Aleksandr I. Kuprin

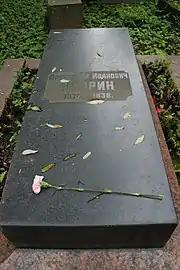
Alexander Kuprin's grave

By 1930 Kuprin's family was in poverty and debt. His literary fees were meager; heavy drinking dogged his Parisian years; after 1932 his sight began to deteriorate; and his handwriting became impaired. His wife's attempts to establish a book-binding shop and a library for émigrés were financial disasters. A return to the Soviet Union offered the only solution to Kuprin's material and psychological difficulties. In late 1936 he finally decided to apply for a visa. On 29 May 1937, seen off only by their daughter, the Kuprins left the Gare du Nord for Moscow. On 31 May they were met there by representatives of writers' organizations, and installed in the Metropole Hotel. In early June they moved to a dacha, owned by the Soviet Union of Writers, at Golitsyno, outside Moscow, where Kuprin received medical attention, and rested till the winter. In mid-December he and his wife moved to an apartment in Leningrad.